Pangaea

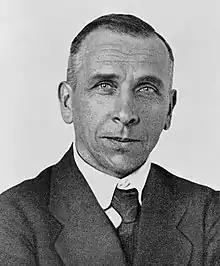
Alfred Wegener –1930

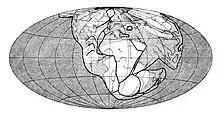
World map of Pangaea created by Alfred Wegener to illustrate his concept

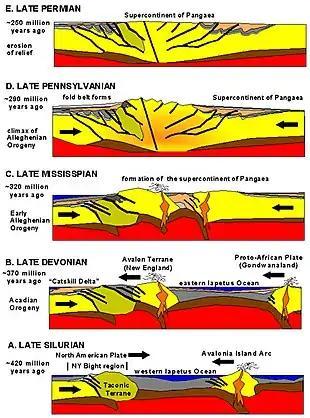
Appalachian orogeny

The name "Pangaea" is derived from Ancient Greek "pan" ("all, entire, whole") and "Gaia" or Gaea ("Mother Earth, land"). The first to suggest that the continents were once joined and later separated may have been Abraham Ortelius in 1596. The concept that the continents once formed a contiguous land mass was hypothesised, with corroborating evidence, by Alfred Wegener, the originator of the scientific theory of continental drift, in three 1912 academic journal articles written in German titled "Die Entstehung der Kontinente" ("The Origin of Continents"). He expanded upon his hypothesis in his 1915 book of the same title, in which he postulated that, before breaking up and drifting to their present locations, all the continents had formed a single supercontinent that he called the "Urkontinent".